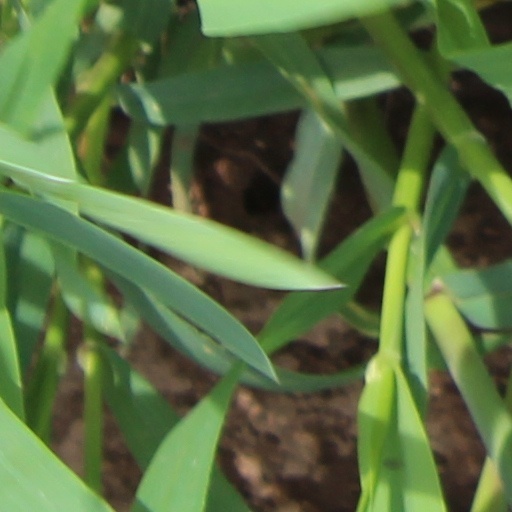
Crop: wheat